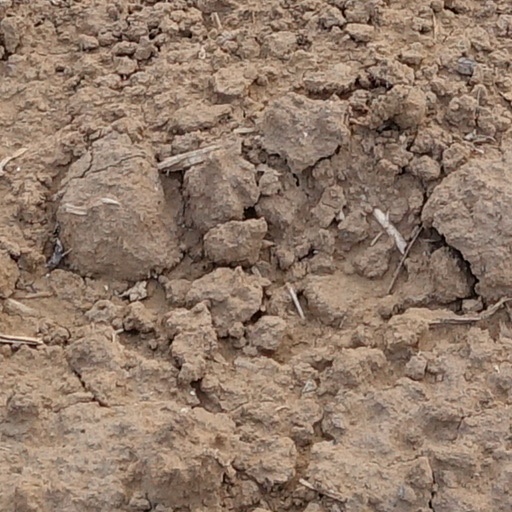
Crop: wheat